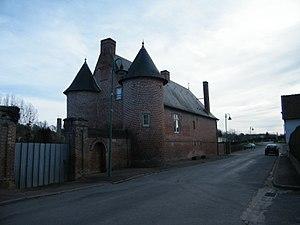
Le château de Miannay, lieu d'accueil.